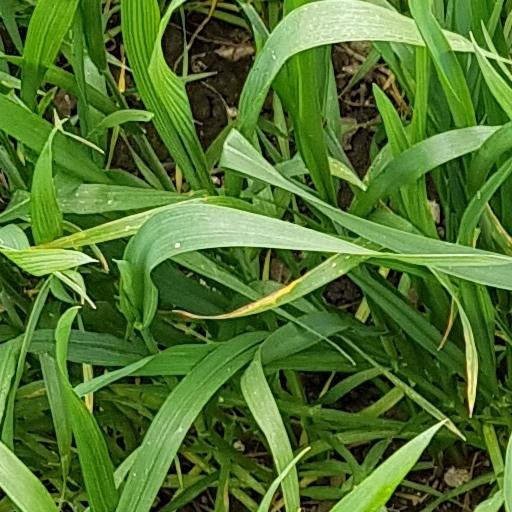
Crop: wheat